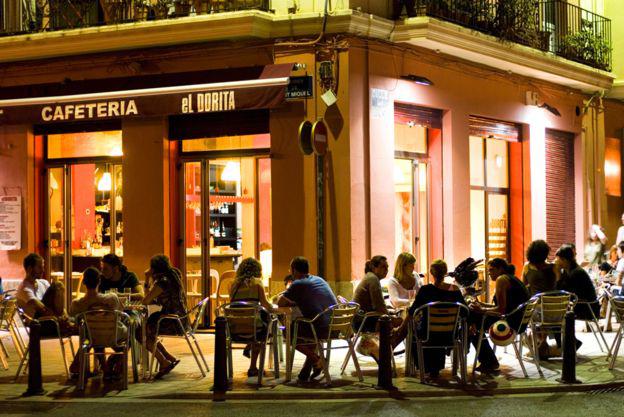
customers drinking outside a bar
Relation: Visible